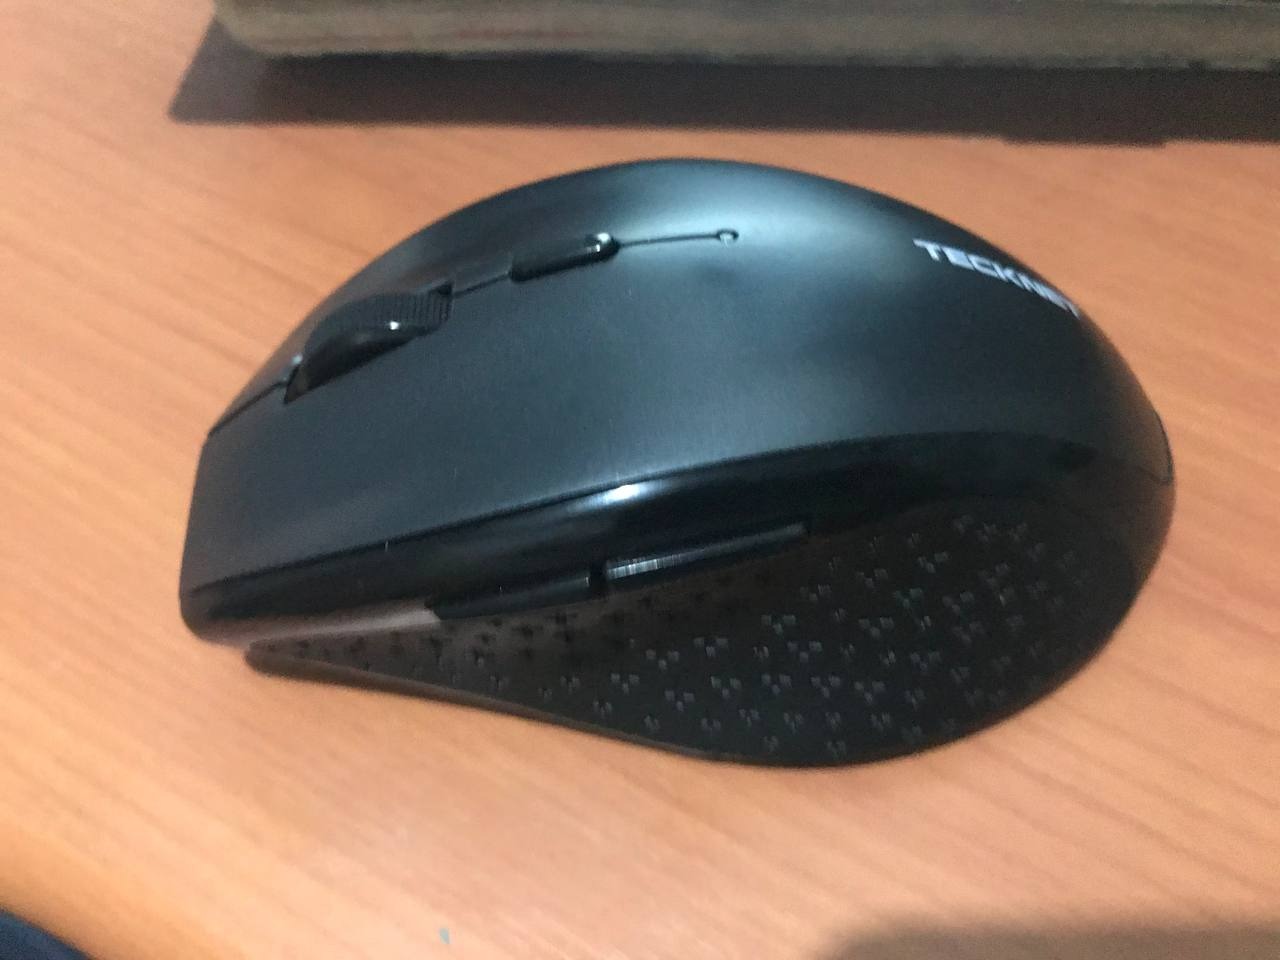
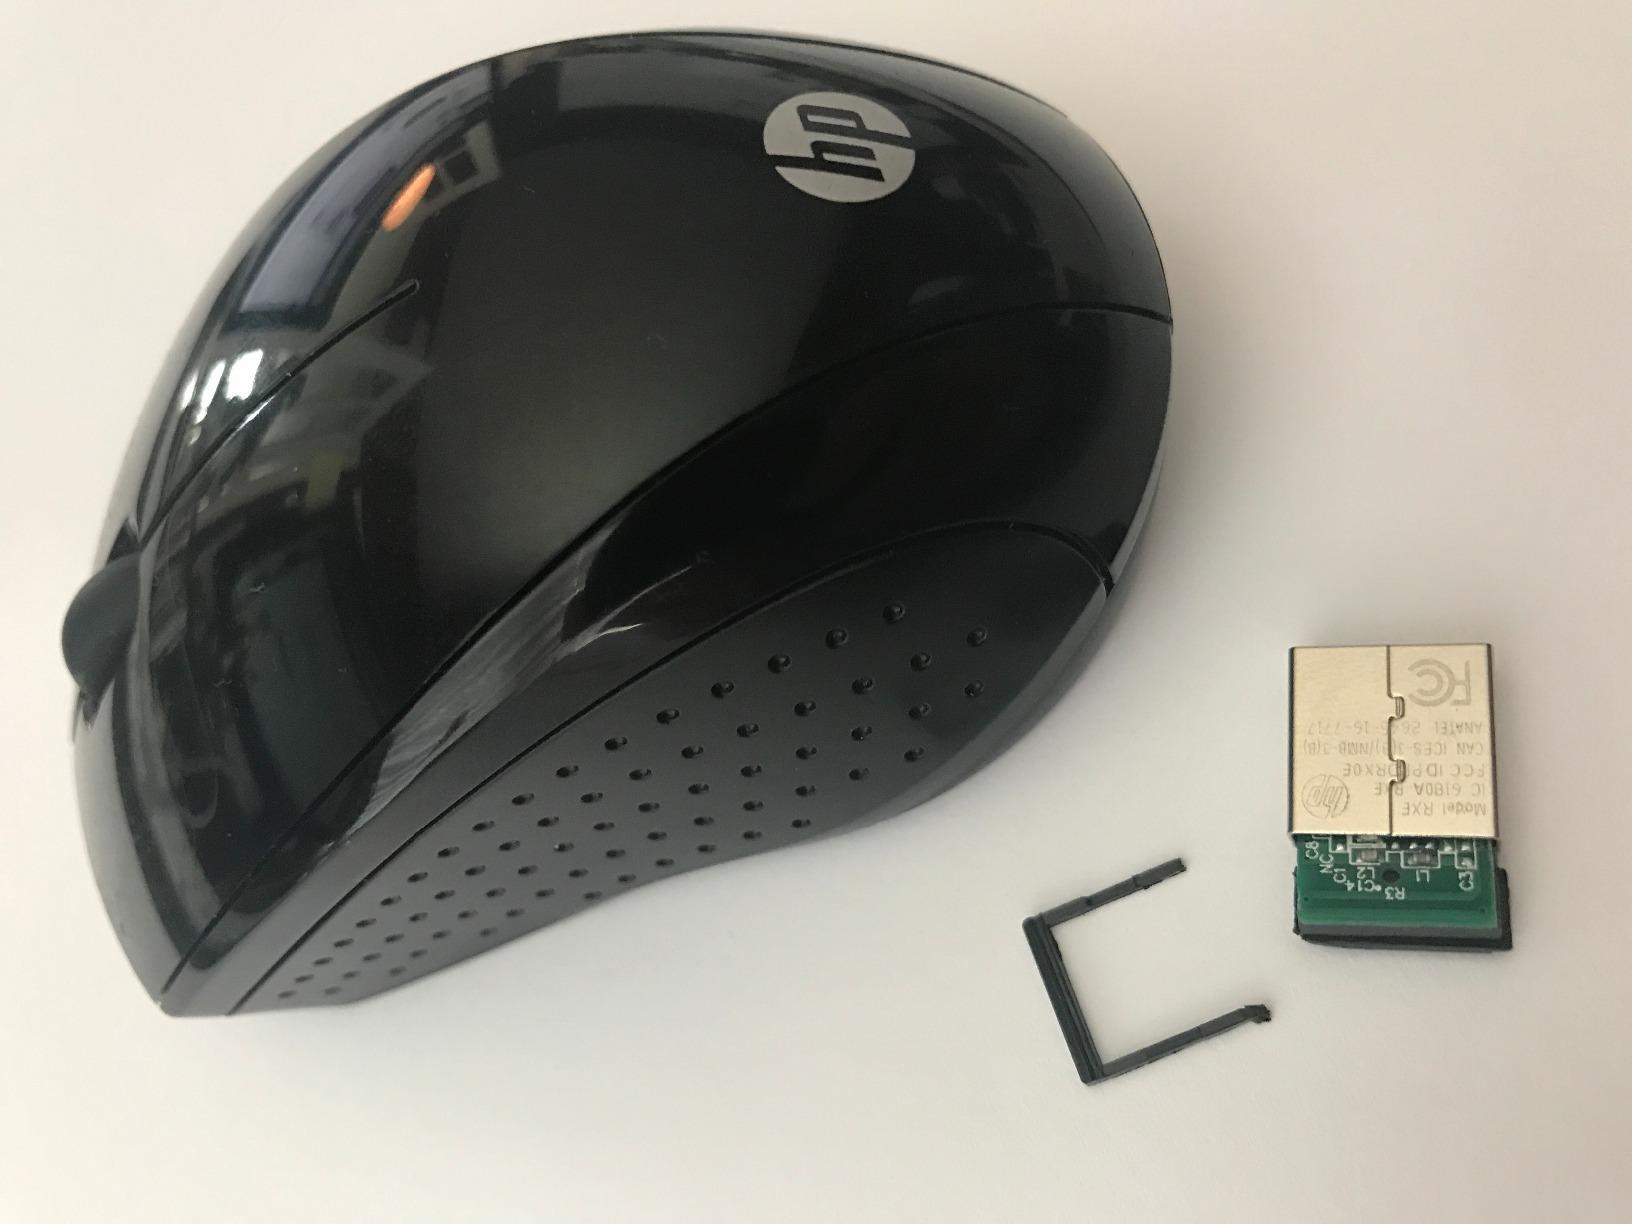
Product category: mouse
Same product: no